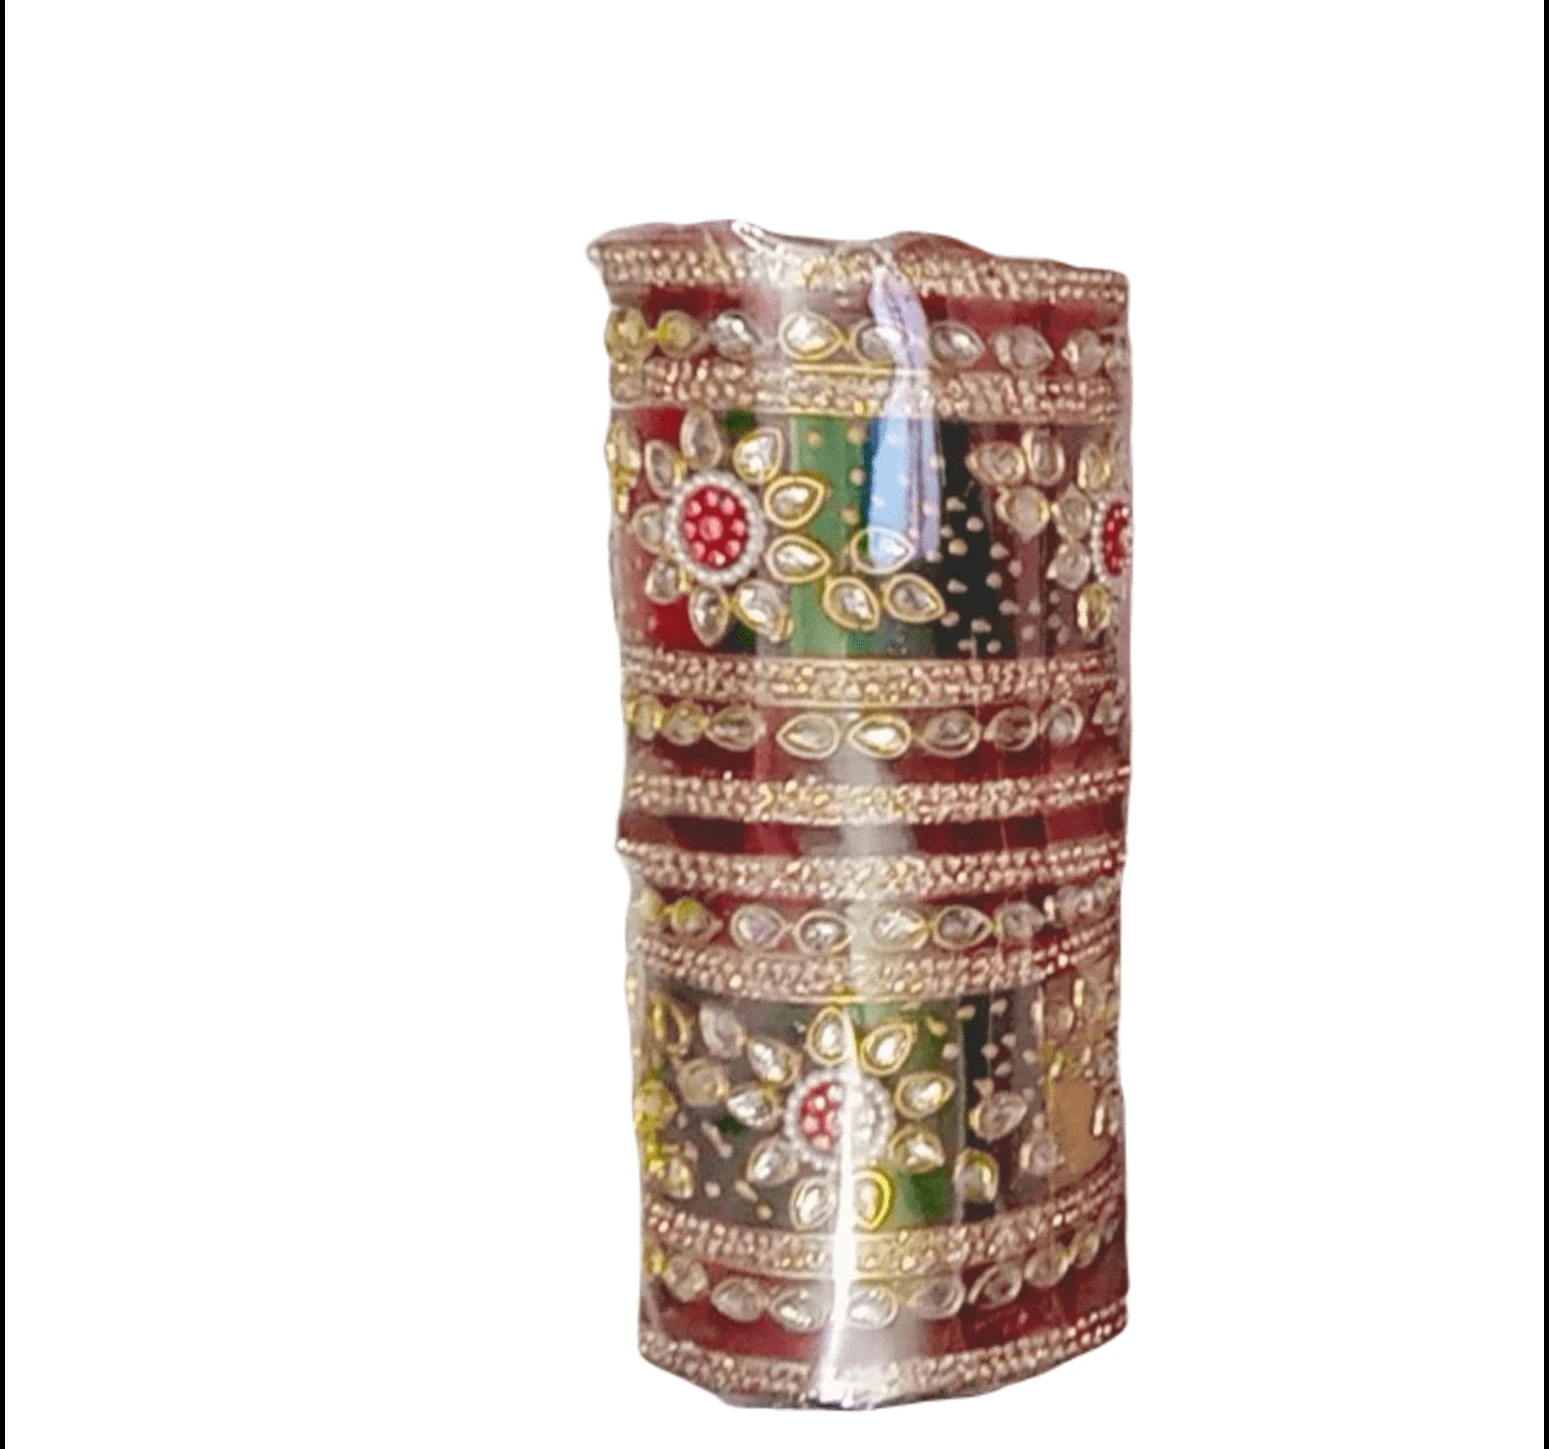
A K INFRATECH Beautiful Traitional Chudas Bangle Set for Women and Girls-L1
Type: Bracelets
Brand: A K INFRATECH
Price: Rs. 399
 Bengle Set is a captivating jewelry ensemble designed for women and girls. Crafted with meticulous attention to detail, this bangle set seamlessly merges traditional and contemporary aesthetics. Each bangle showcases a rich blend of craftsmanship. Designed for versatility, these bangles elegantly complement a wide range of outfits, making them a perfect choice for weddings, festivals, and everyday wear. With comfort and size options in mind, these bangles are not only a fashion statement but also a symbol of timeless beauty and cultural heritage, making them an ideal gift or a cherished addition to one's jewelry collection.